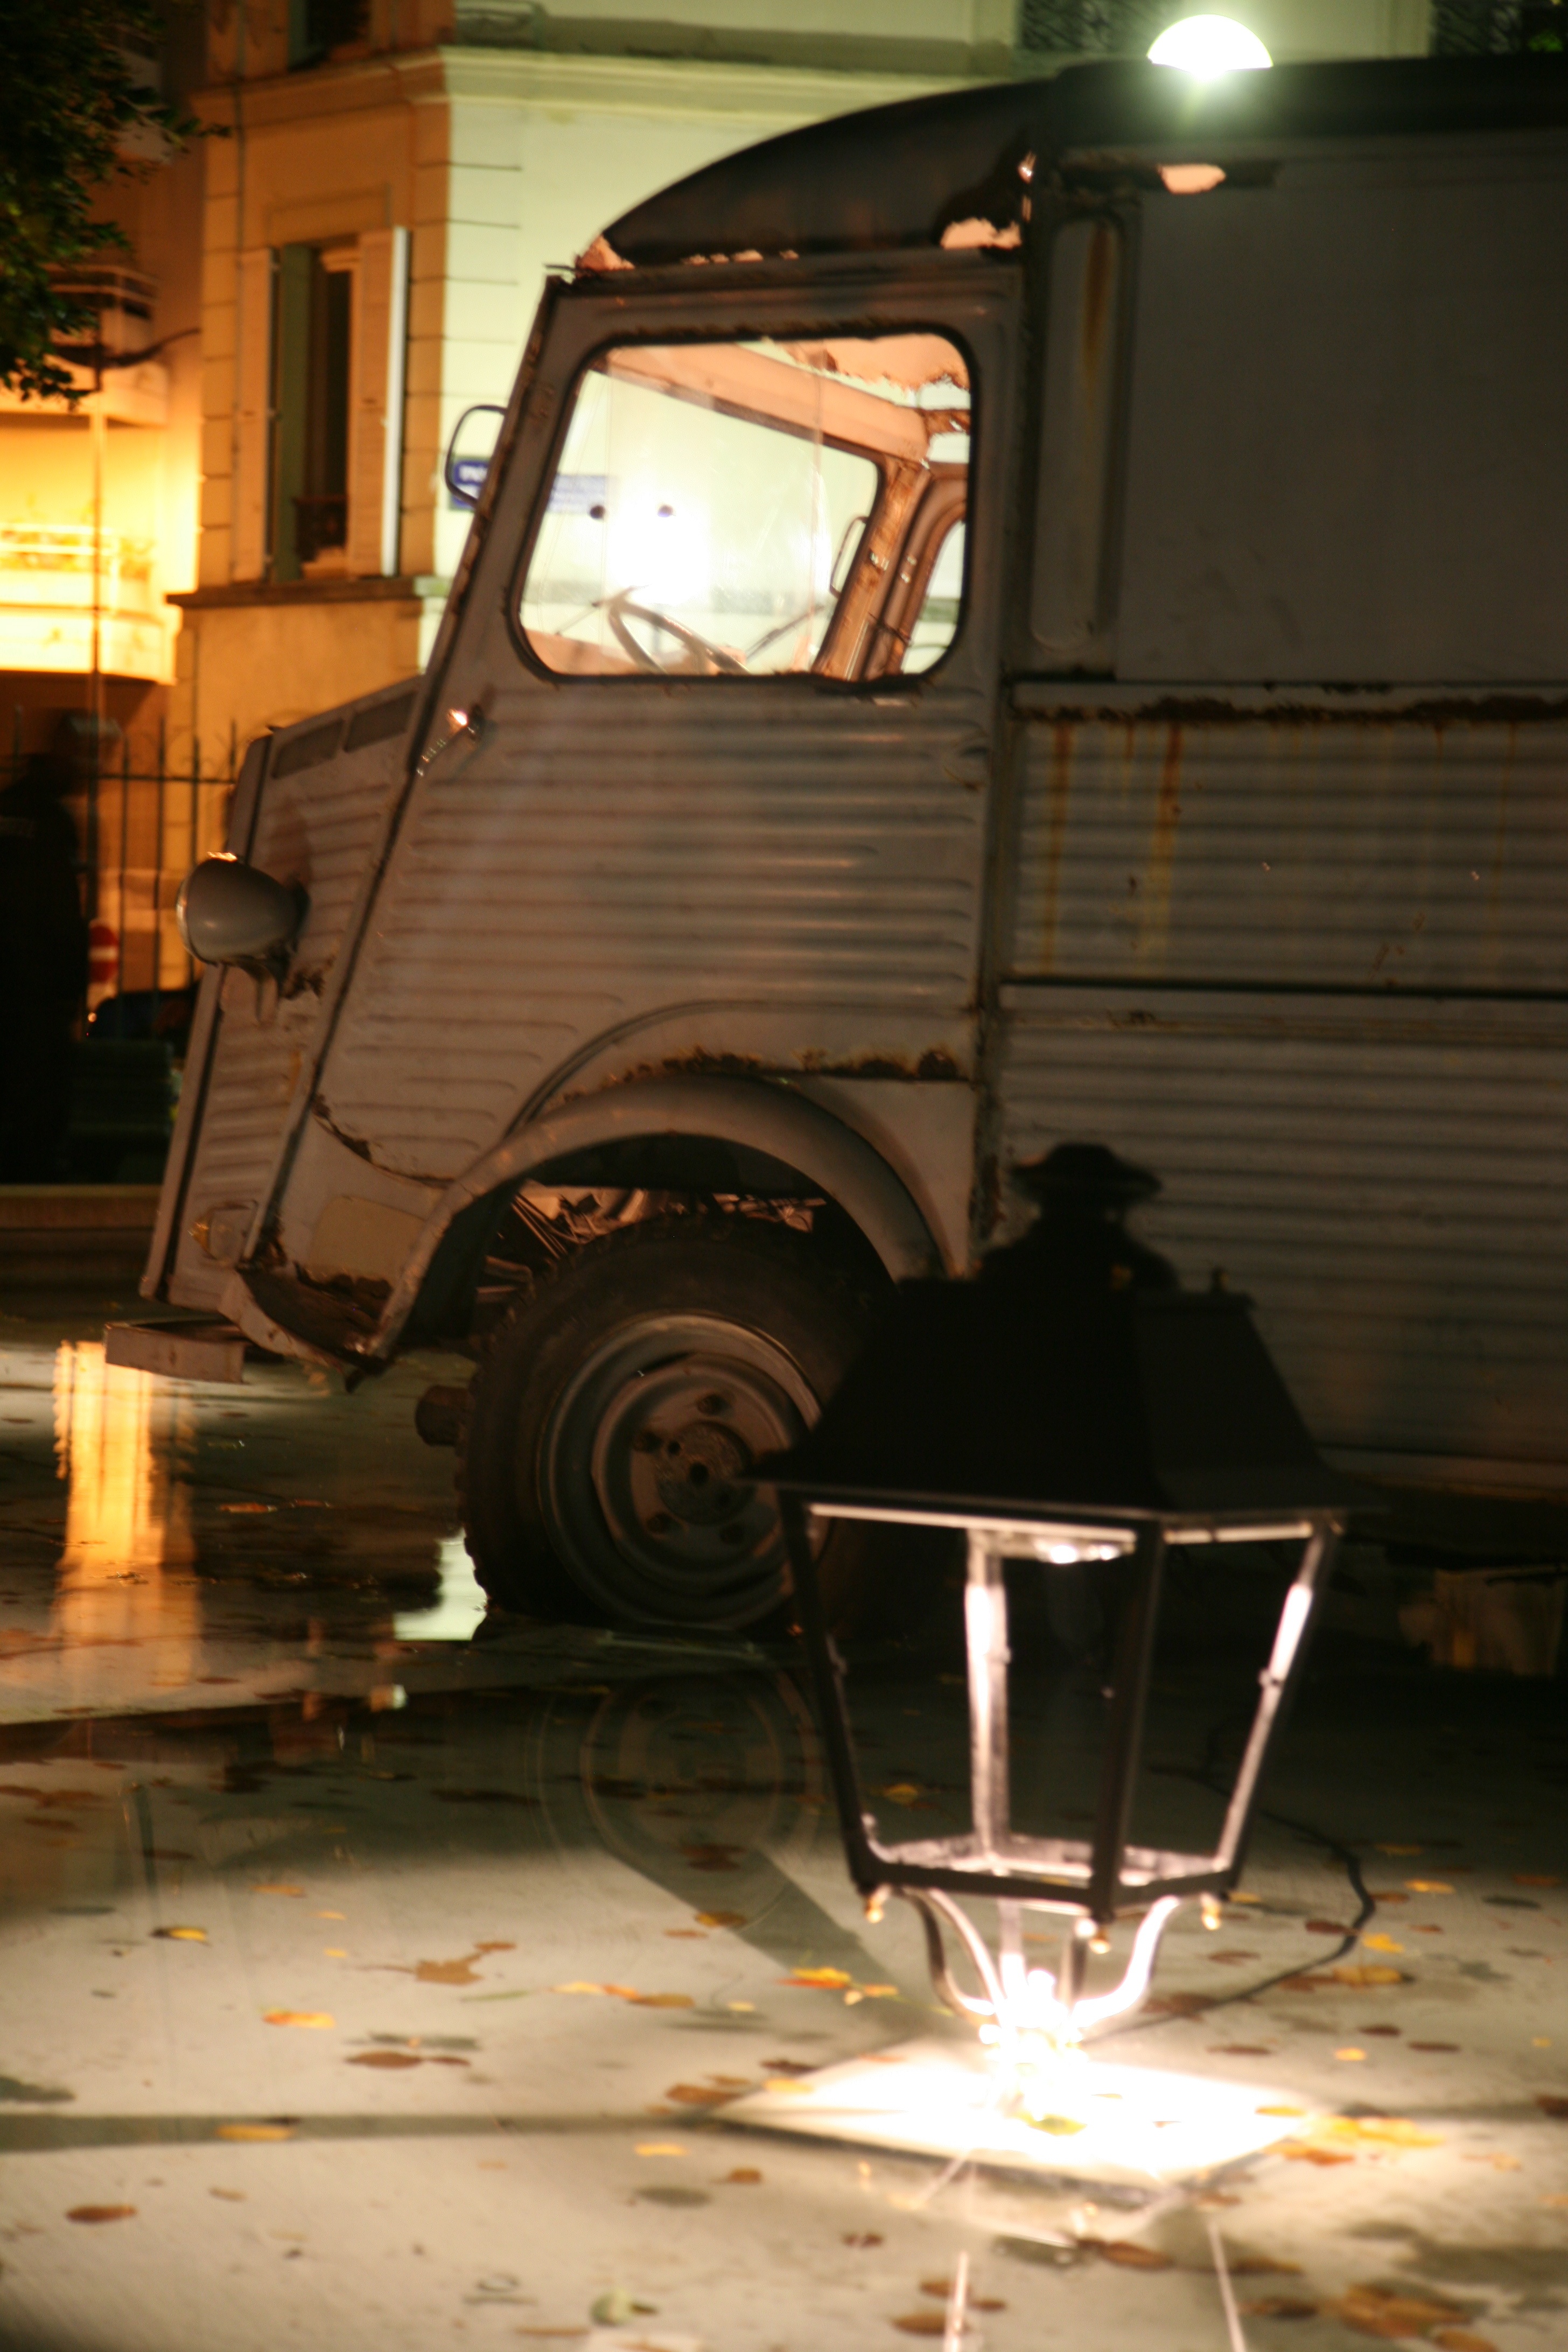
light, wood, night, paris, france, vehicle, park, darkness, industry, lighting, art, parc, 5d, installation, parque, citroen, contemporaryart, parigi, belleville, artcontemporain, nuitblanche, parijs, whitenight, pary, nuitblanche2010, parcdebelleville, hedendaagsekunst, monreposauxtuileries, kastellvanversailles, zeitgen ssischekunst, artecontempor neo, claudel v que, tubecitro n